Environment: real
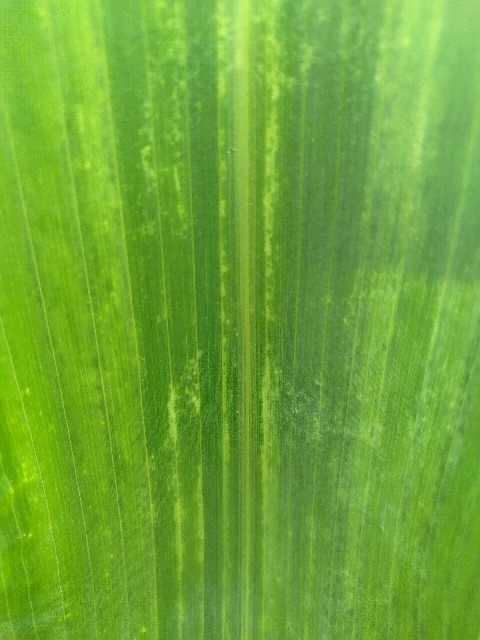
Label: lethal_necrosis